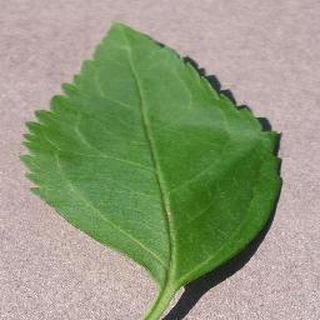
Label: healthy_cherry